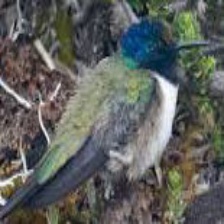
Species: ECUADORIAN HILLSTAR
Scientific name: OREOTROCHILUS CHIMBORAZO
ImageNet parent category: hummingbird